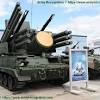
Label: Pantsir-S1